Berenice IV

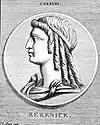

Berenice IV Epiphaneia (77–55 BC, born and died in Alexandria, Egypt) was ruling Ptolemaic queen and Hellenistic pharaoh of the Ptolemaic kingdom. From 58 to 55 BC, Berenice IV ruled Egypt during the political exile of her father Ptolemy XII Auletes to Rome. She was co-ruler of Egypt with Cleopatra VI from 58 to 57 BC, but became sole ruler in 57 BC. On the return of Ptolemy XII to Egypt with Roman military aid and an army led by Aulus Gabinius, Berenice IV was overthrown and executed by her rival father, who later bequeathed his throne to his daughter Cleopatra VII and son Ptolemy XIII as co-rulers.